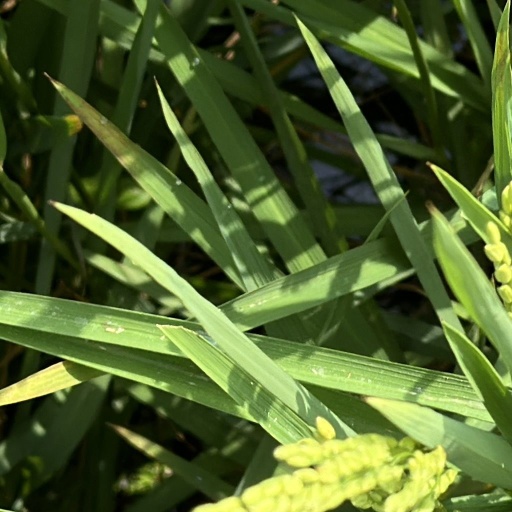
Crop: rice